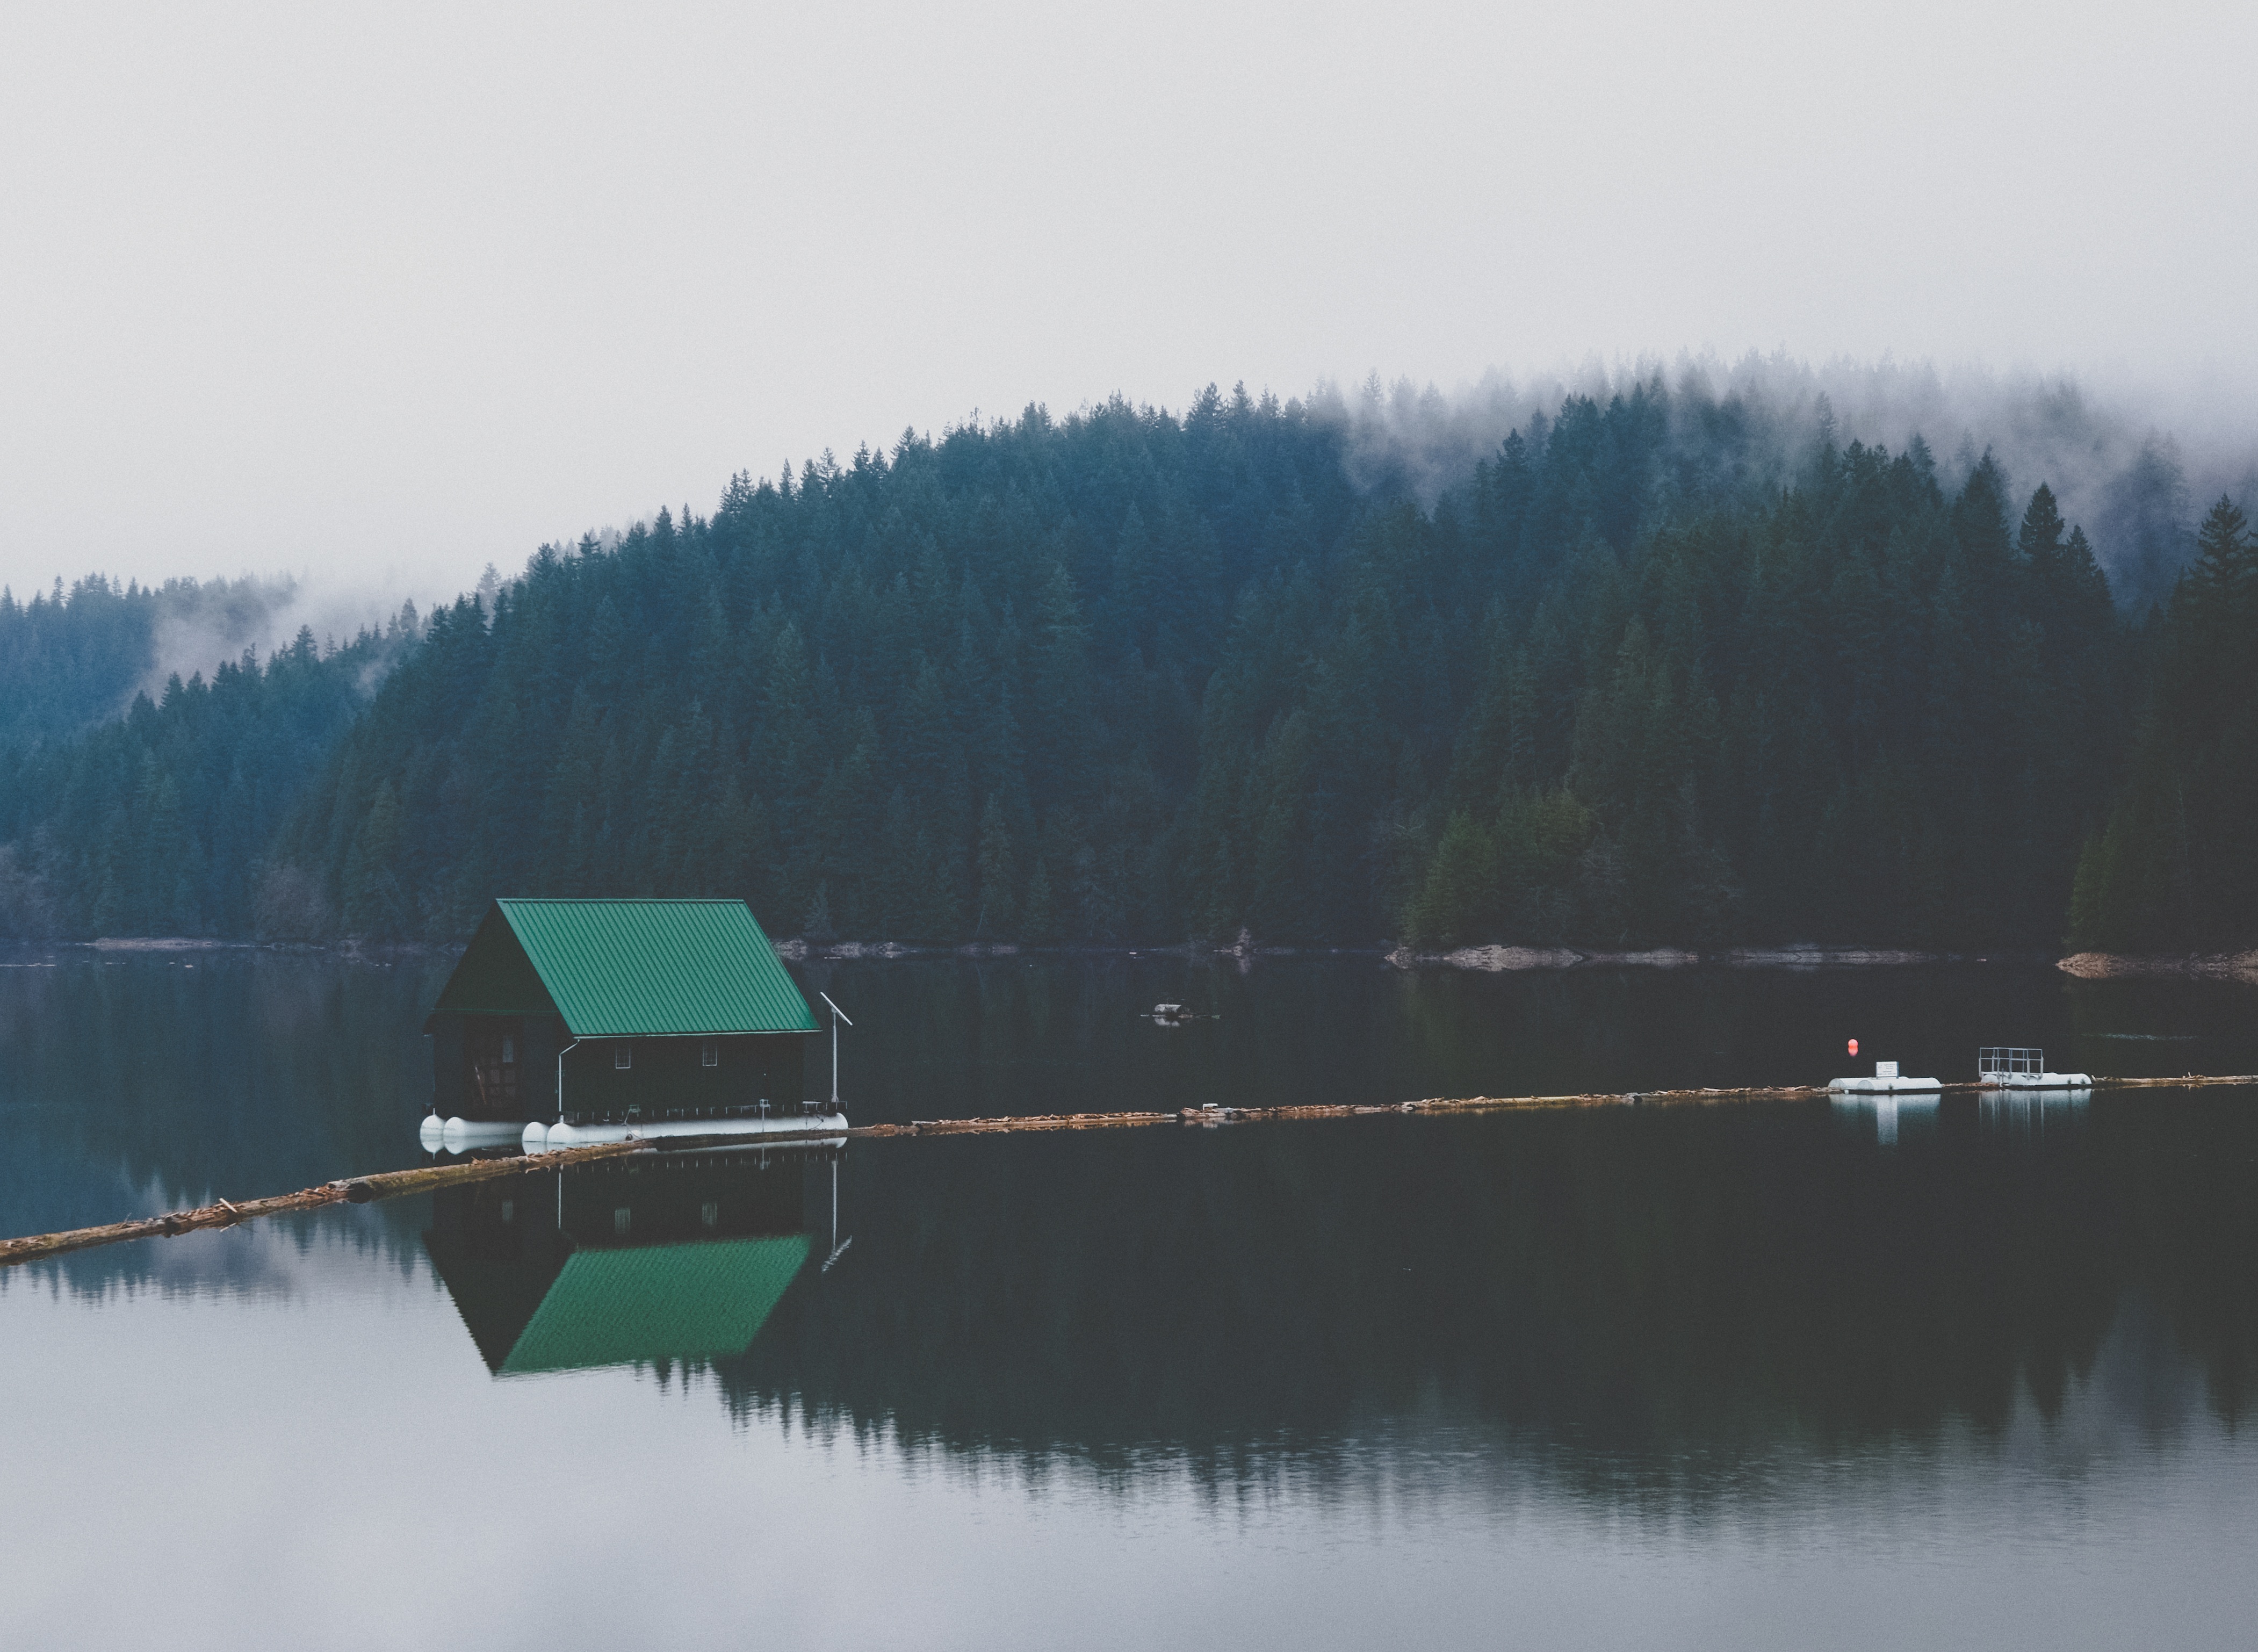
water, mountain, mist, bridge, morning, lake, river, reflection, reservoir, waterway, infrastructure, loch, atmospheric phenomenon